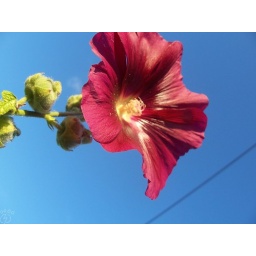
A closeup of a red flower that we saw. (May appear bigger than in reality! :P)